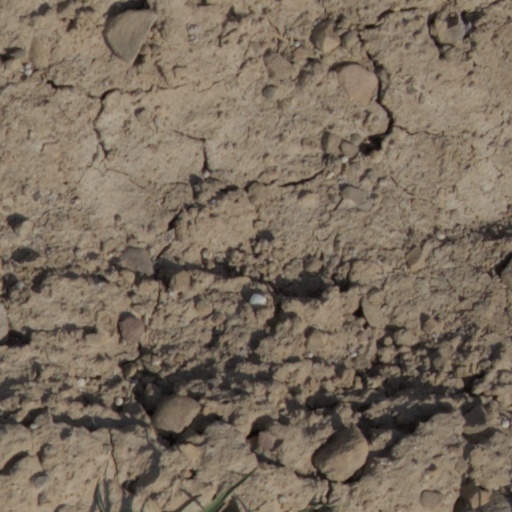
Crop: wheat